Architextiles

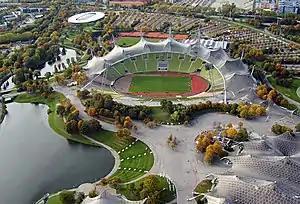
The Olympiastadion in Munich makes extensive use of tensile roofing structures.

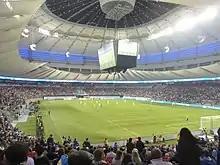
Air supported structure BC Place

Architextiles refers to a broad range of projects and approaches that combine architecture, textiles, and materials science. Architextiles explore textile-based approaches and inspirations for creating structures, spaces, surfaces, and textures. Architextiles contribute to the creation of adaptable, interactive, and process-oriented spaces. Awning is the most basic type of architectural textile. In Roman times, a velarium was used as an awning to cover the entire cavea, the seating area within amphitheaters, serving as a protection for the spectators against the sun.